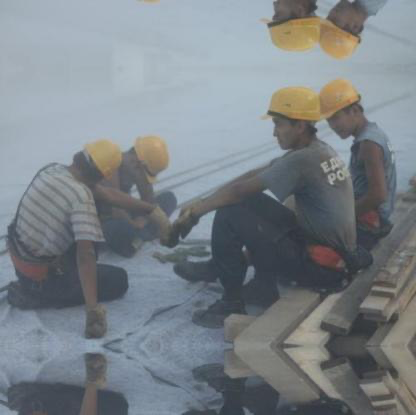
Objects in the image:
label: helmet
label: helmet
label: helmet
label: helmet
label: helmet
label: helmet